Tomb of King Tongmyong

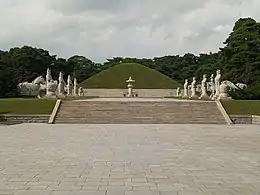
The tomb of King Tongmyŏng, Pyongyang.

The Tomb of King Dongmyeong, also known as the Tomb of King Tongmyŏng, is a mausoleum located in near Ryongsan Village, Ryokpo-guyok, Pyongyang, North Korea. One of the tombs is the royal tomb of Jumong (58–19 BC), the founder of the ancient Goguryeo Kingdom, the northernmost of the Three Kingdoms of Korea. King Jumong was given the posthumous name of King Dongmyeong. In total, there are 63 individual tombs of the period. The area around Dongmyeong's grave contains at least fifteen known tombs believed to belong to various vassal lords. The tomb has achieved World Heritage status as part of the Complex of Goguryeo Tombs inscribed by UNESCO in 2004 under Criteria (i), (ii), (iii) and (iv) covering an area of with a buffer zone of . A unique feature of it and the other extant tombs in the area are the wall paintings depicting blossoming lotuses, indicative of Buddhism practiced and perhaps prevalent in Korea around 277 BC to 668 AD.